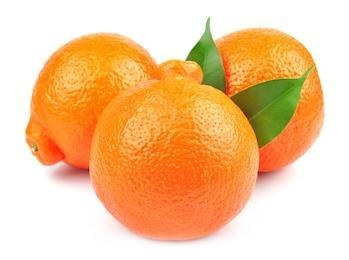
Label: mandarine